Família Vende Tudo

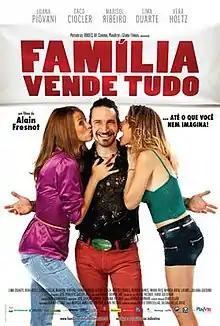
Theatrical release poster

Família Vende Tudo is a 2011 Brazilian film directed by Alain Fresnot.